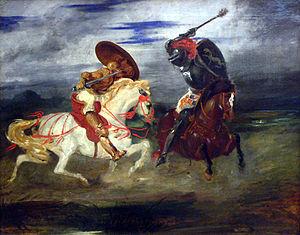
Combat de chevaliers dans la campagne. Aile Sully, 2e étage, Collection Moreau-Nélaton, Salle 71. Huile sur toile
Le duel est en Occident comme en Orient une coutume de combattre par les armes, selon des règles précises, pour trancher un différend entre deux adversaires, l'un demandant à l’autre réparation d’une offense ou d’un tort. En Europe, il est précédé d'un défi, habituellement signifié par un cartel. Le combat se déroule devant des arbitres, appelés aujourd'hui « témoins », qui veillent au respect des règles ainsi que des conventions particulières fixées au préalable. Celles-ci fixent, entre autres choses, éventuellement, le nombre de coups à l'arme blanche ou à feu. Dans un duel de plaisance, c'est-à-dire pour la galerie, elles fixent le nombre de touches. Si elles conviennent d'un combat à mort, on parle de duel à outrance.